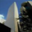
Label: skyscraper